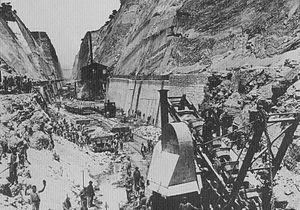
Le canal de Corinthe est une voie d'eau artificielle creusée à travers l'isthme de Corinthe, en Grèce, pour relier le golfe de Corinthe, dans la mer Ionienne, à l'ouest, au golfe Saronique, dans la mer Égée, à l'est. Le canal de Corinthe fait donc du Péloponnèse une île, puisqu'il perce de part en part l'isthme reliant cette péninsule au reste du territoire grec.